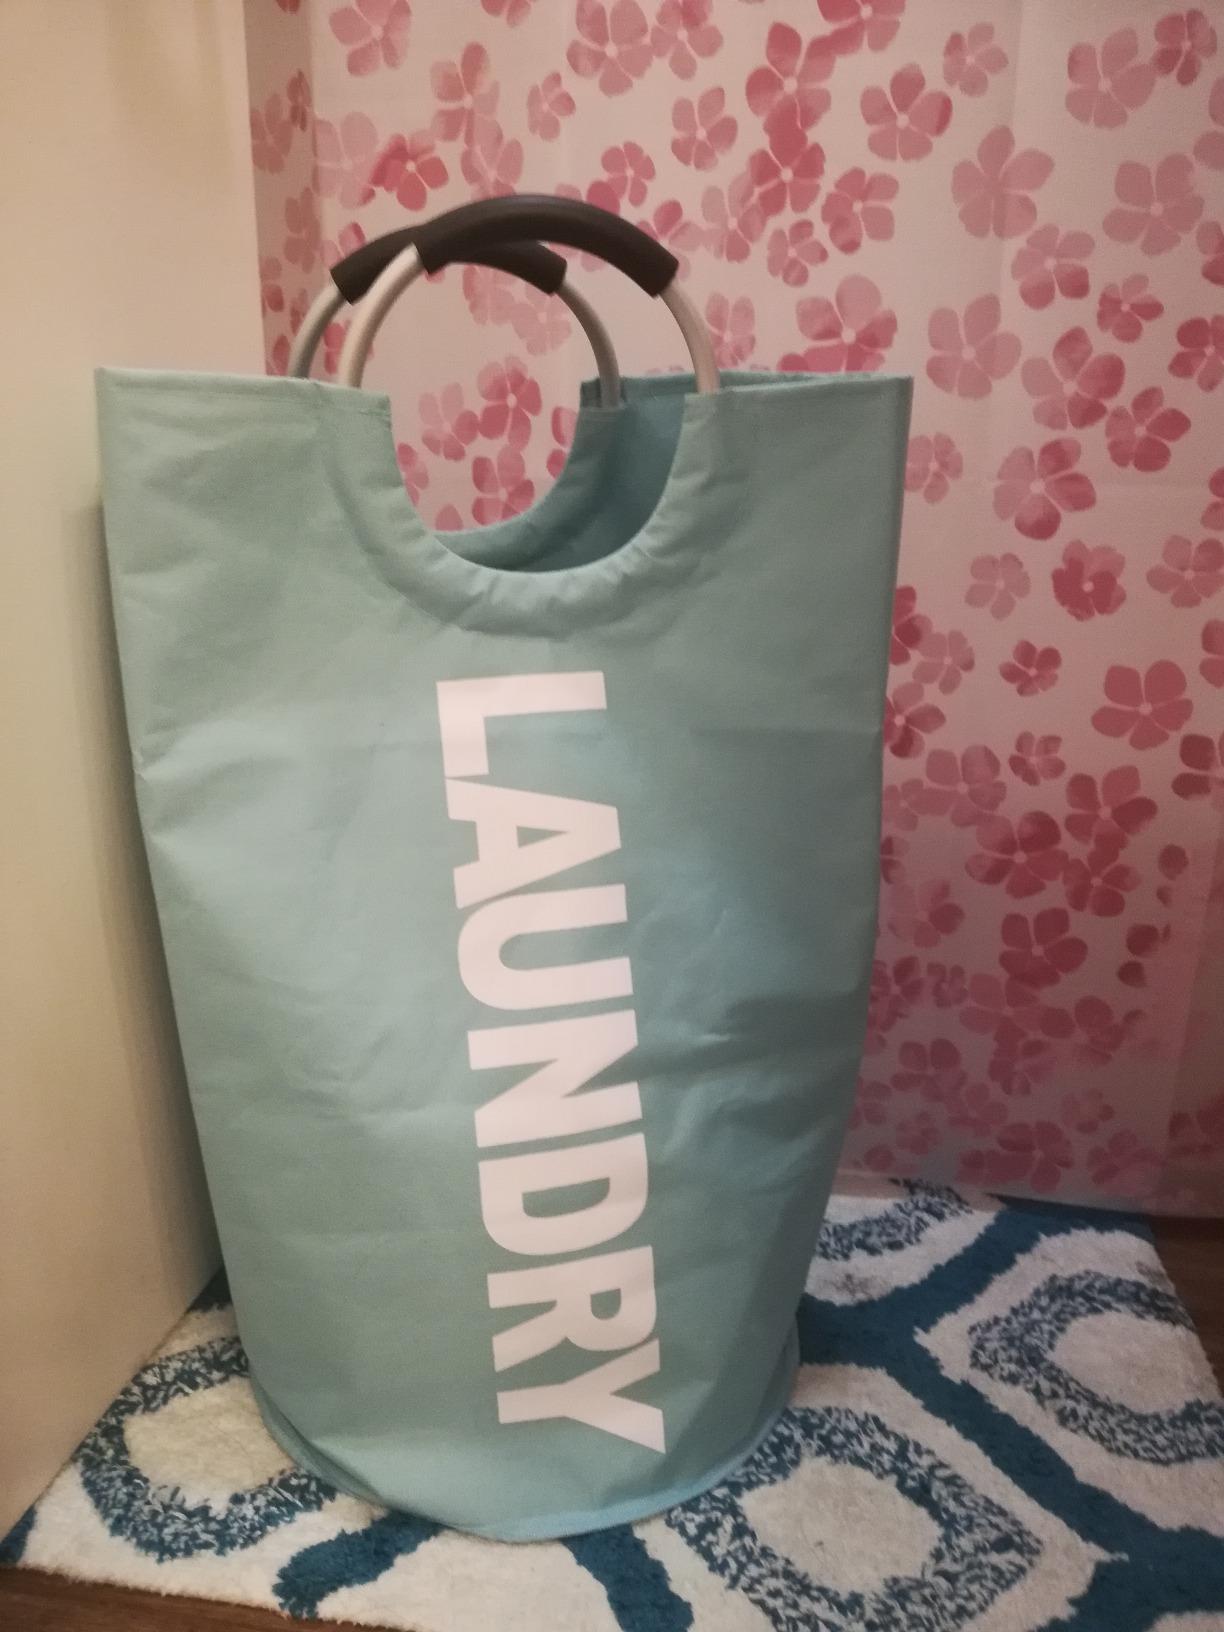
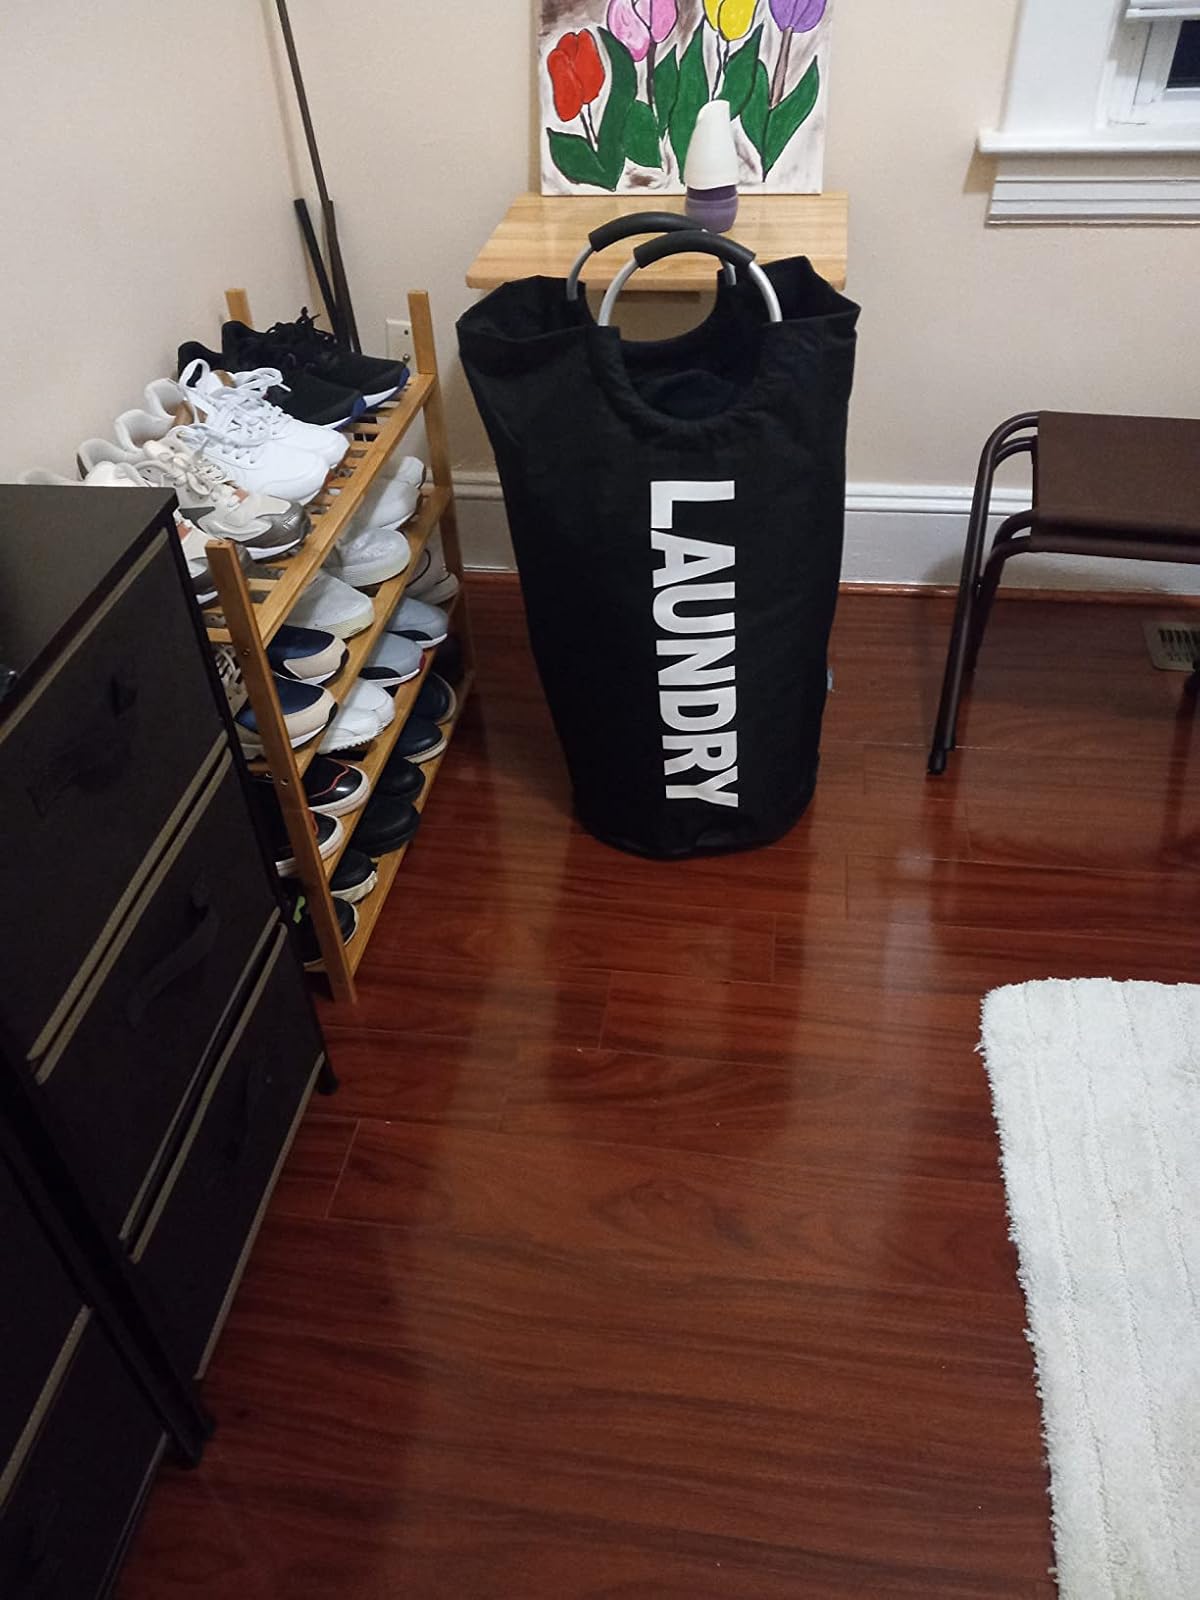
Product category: items_hamper
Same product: no